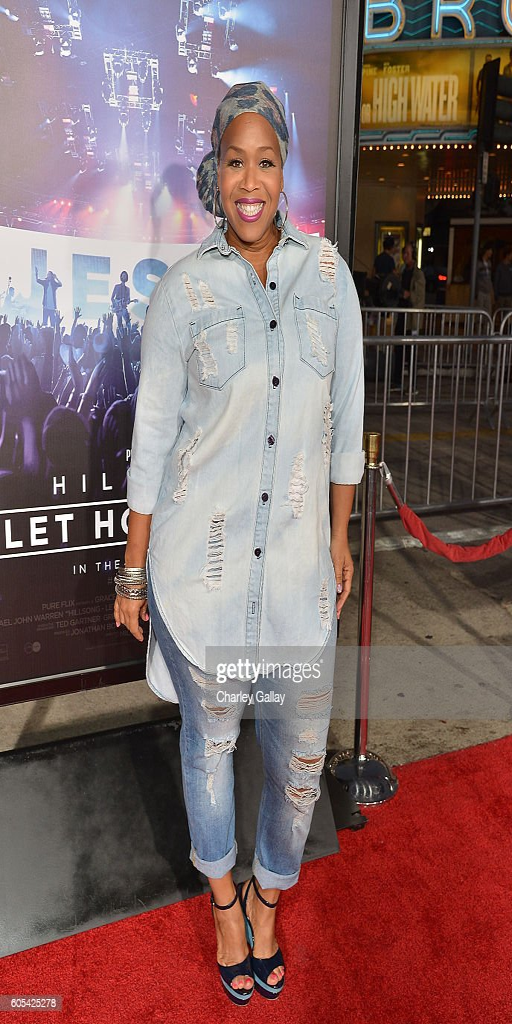
songwriter attends the premiere at the theater .